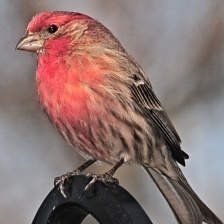
Species: HOUSE FINCH
Scientific name: HAEMORHOUS MEXICANUS
ImageNet parent category: house_finch